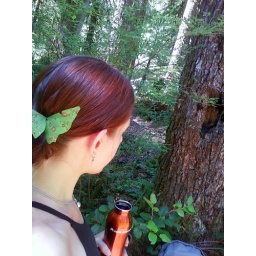
me in the woods with my new Kaiser Permanente water bottle (thanks Chelsea!)